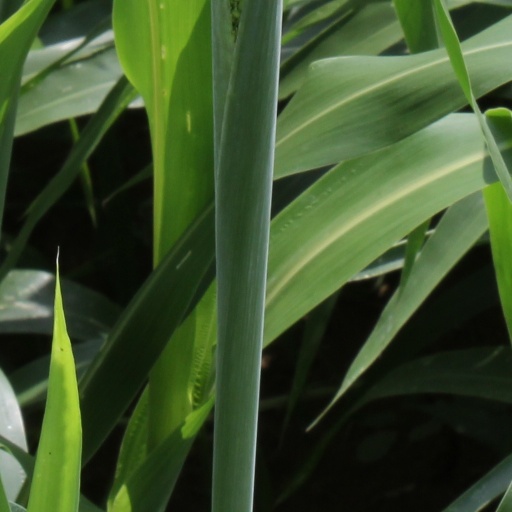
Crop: sorghum